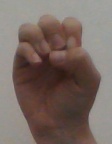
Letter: ha